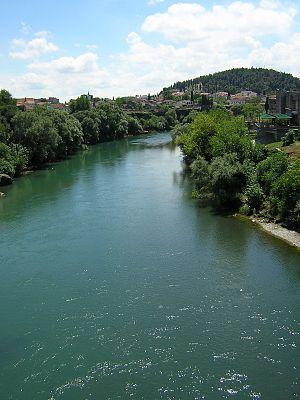
La Morača est une rivière du Monténégro. Elle prend sa source au nord du Monténégro près du mont Rzača. Elle s'écoule ensuite en direction du sud sur 113 km avant de se jeter dans le lac de Skadar.
Podgorica, anciennement Titograd de 1946 à 1992, est la capitale du Monténégro ainsi que sa plus grande ville.